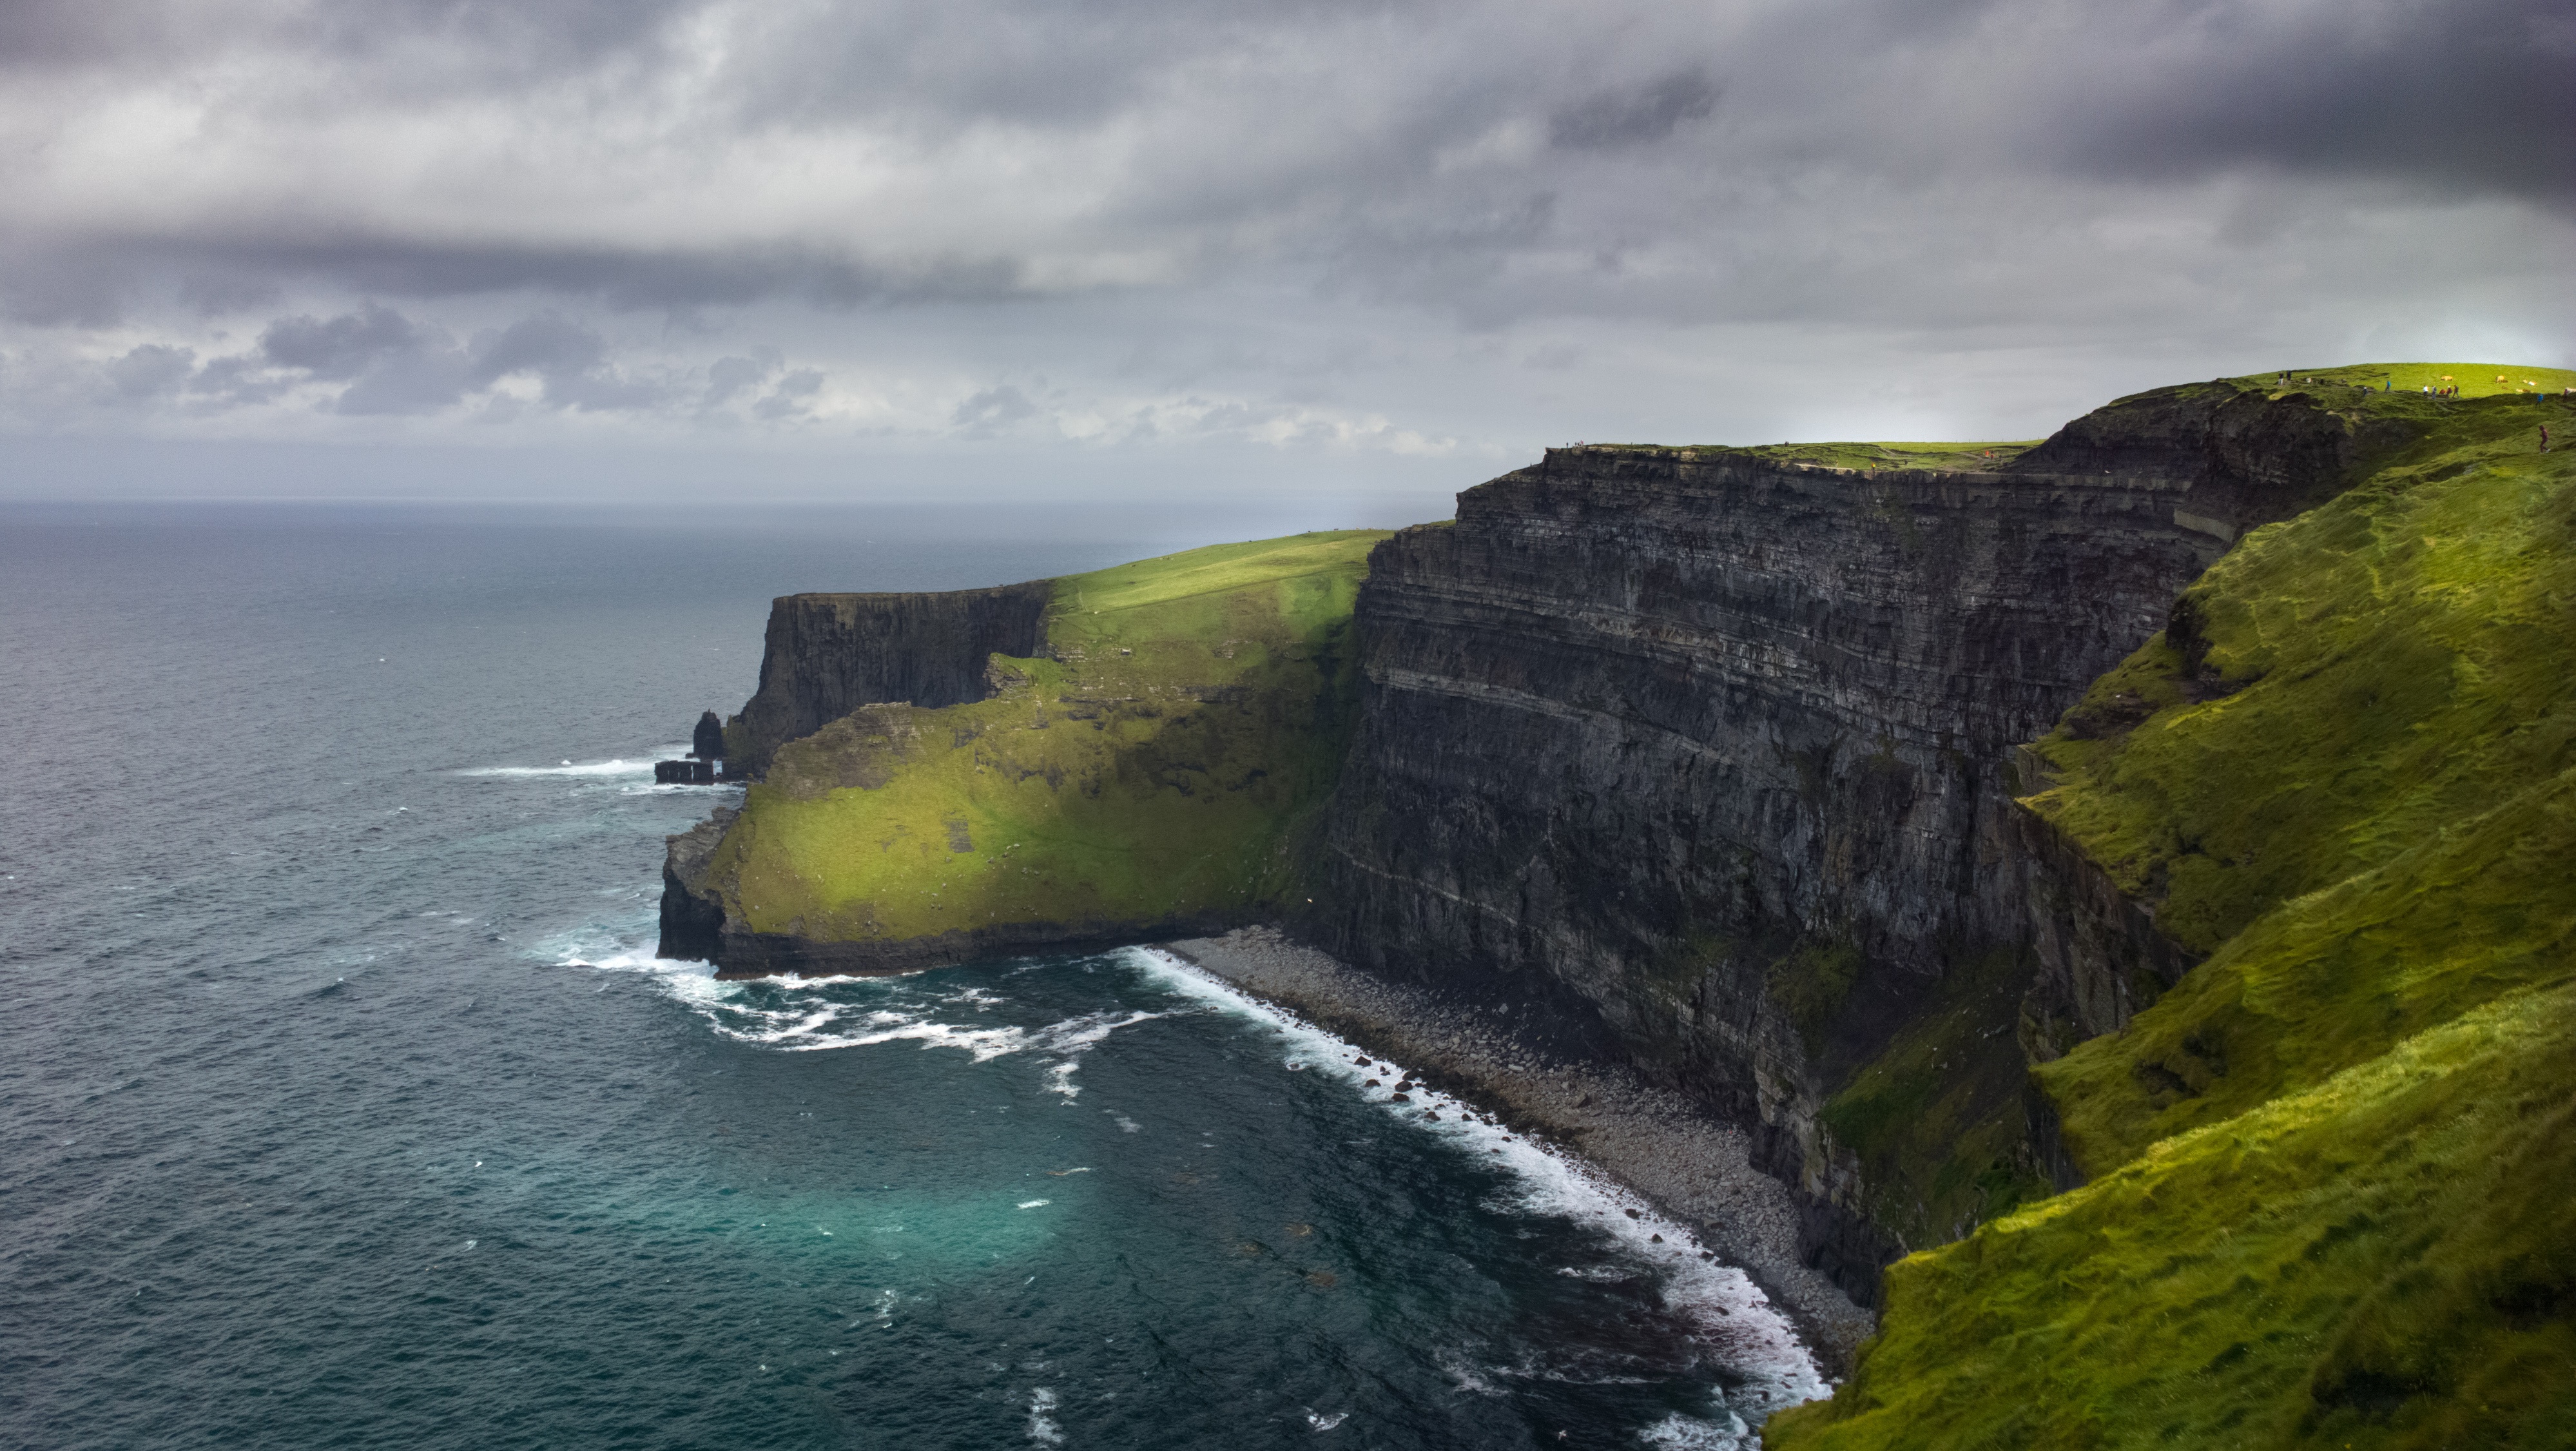
sea, coast, rock, ocean, wave, cliff, bay, fjord, terrain, cape, landform, geographical feature